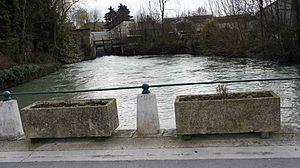
La Suippe à BOult sur Suippe.
Boult-sur-Suippe est une commune française, située dans le département de la Marne en région Grand Est.